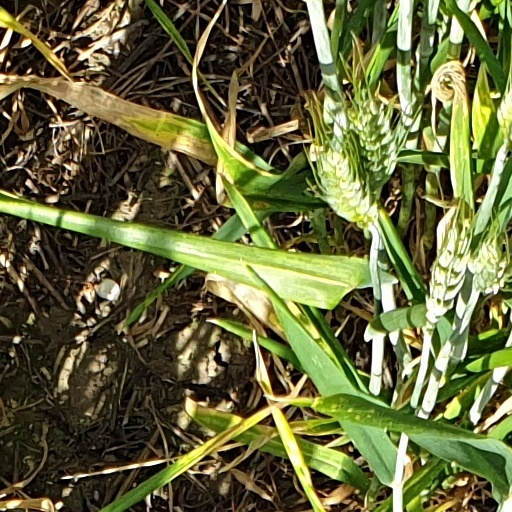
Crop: wheat